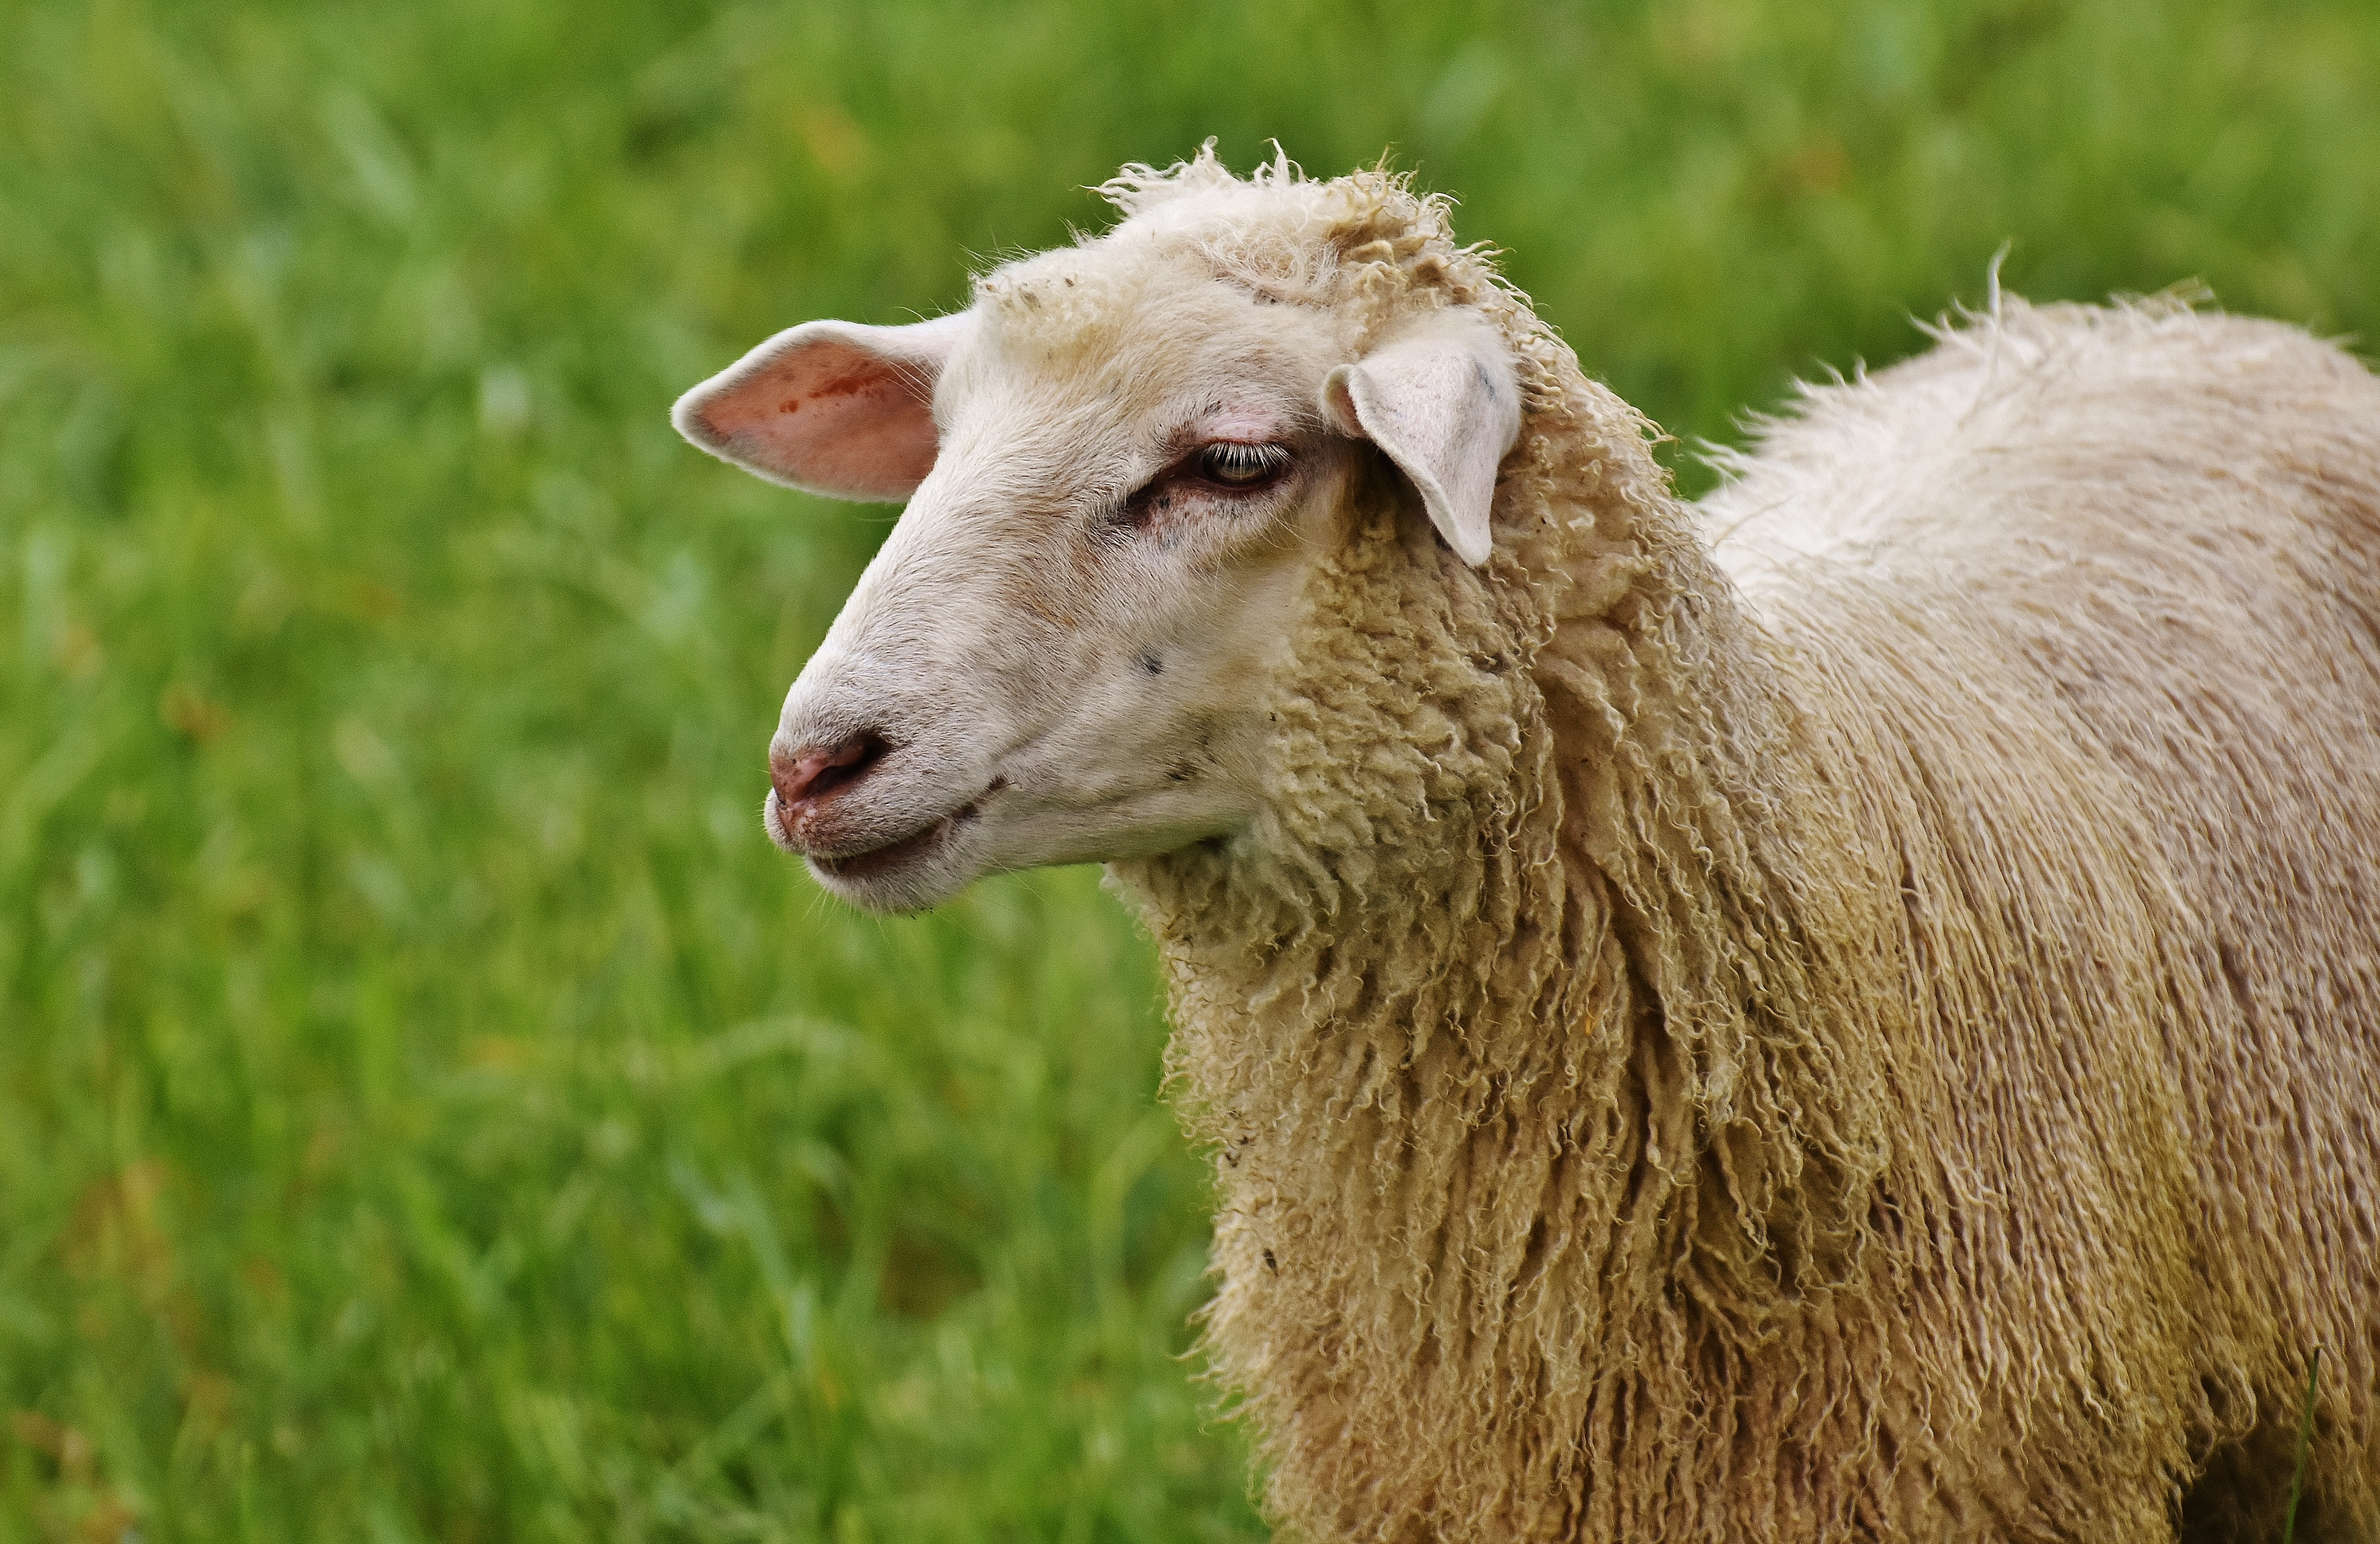
nature, grass, field, meadow, animal, herd, pasture, grazing, sheep, mammal, wool, fauna, graze, grassland, vertebrate, sheeps, cow goat family